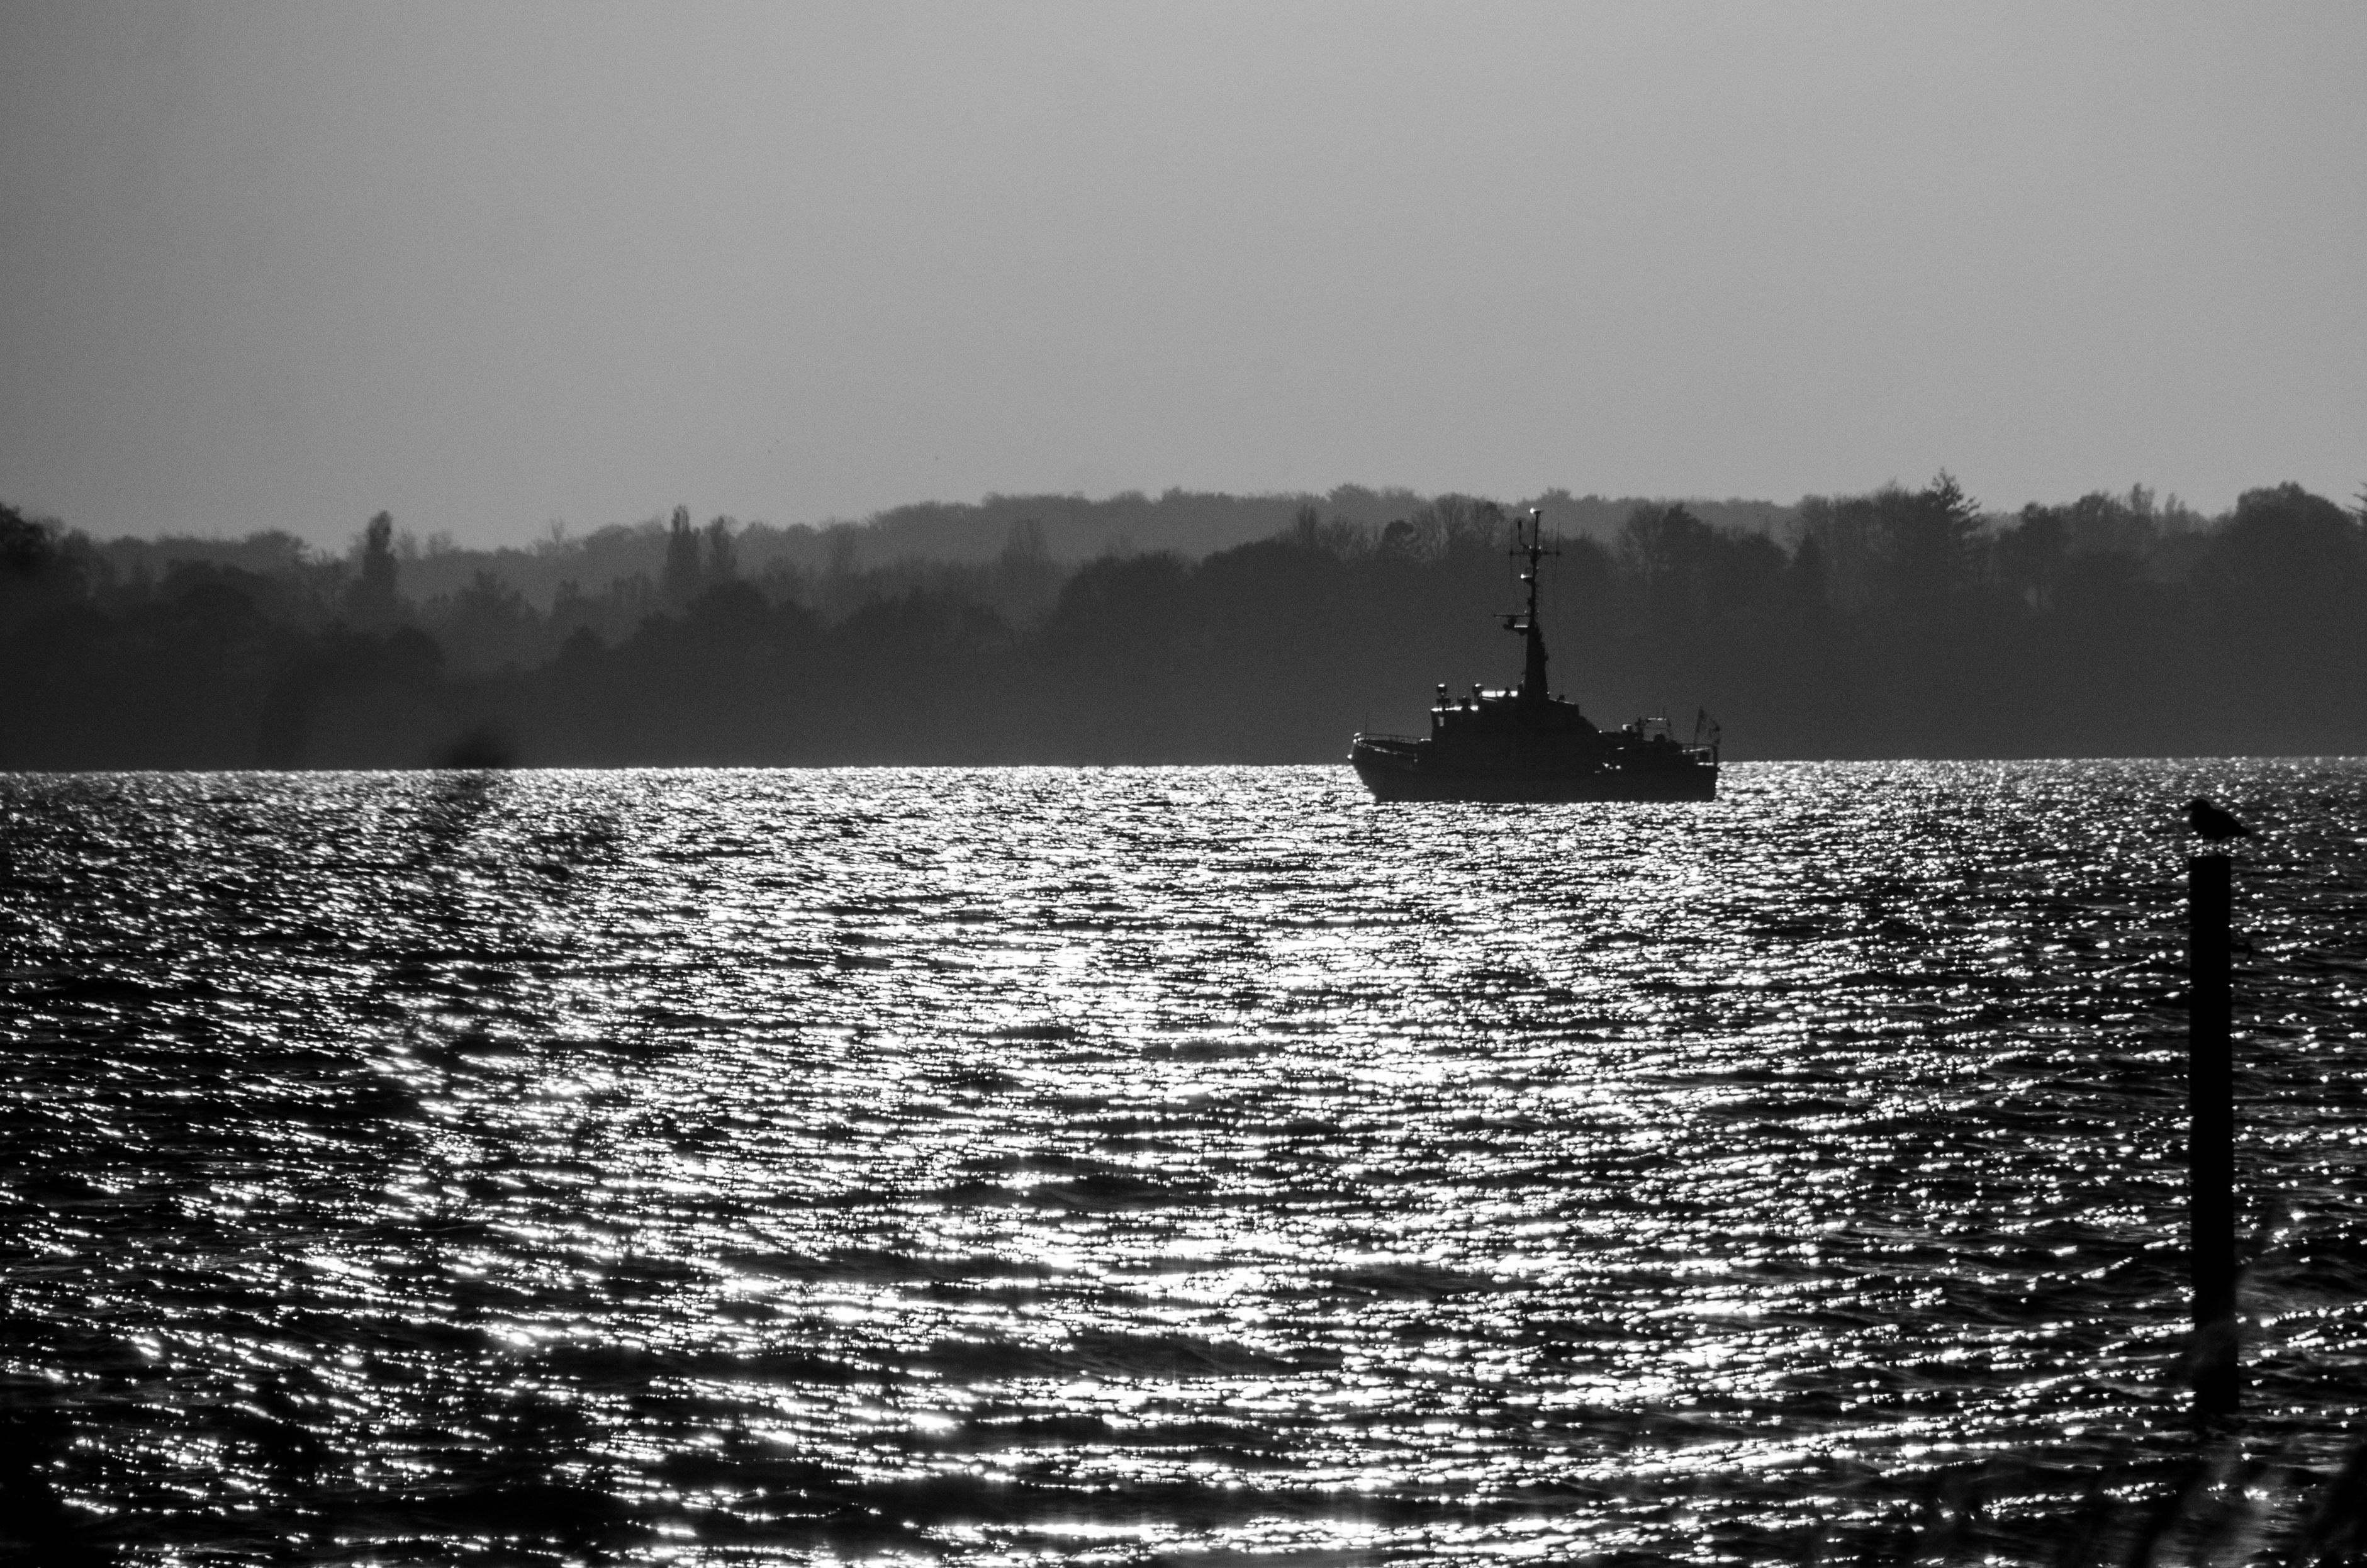
beach, sea, coast, water, horizon, cloud, black and white, boat, photography, morning, wave, ship, evening, reflection, vehicle, darkness, black, monochrome, hard, watercraft, mood, monochrome photography, atmospheric phenomenon, marine boat, sydfyn